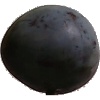
Label: Plum 3